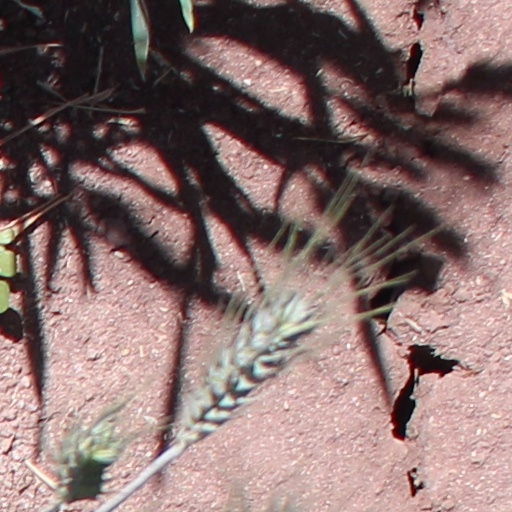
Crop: wheat